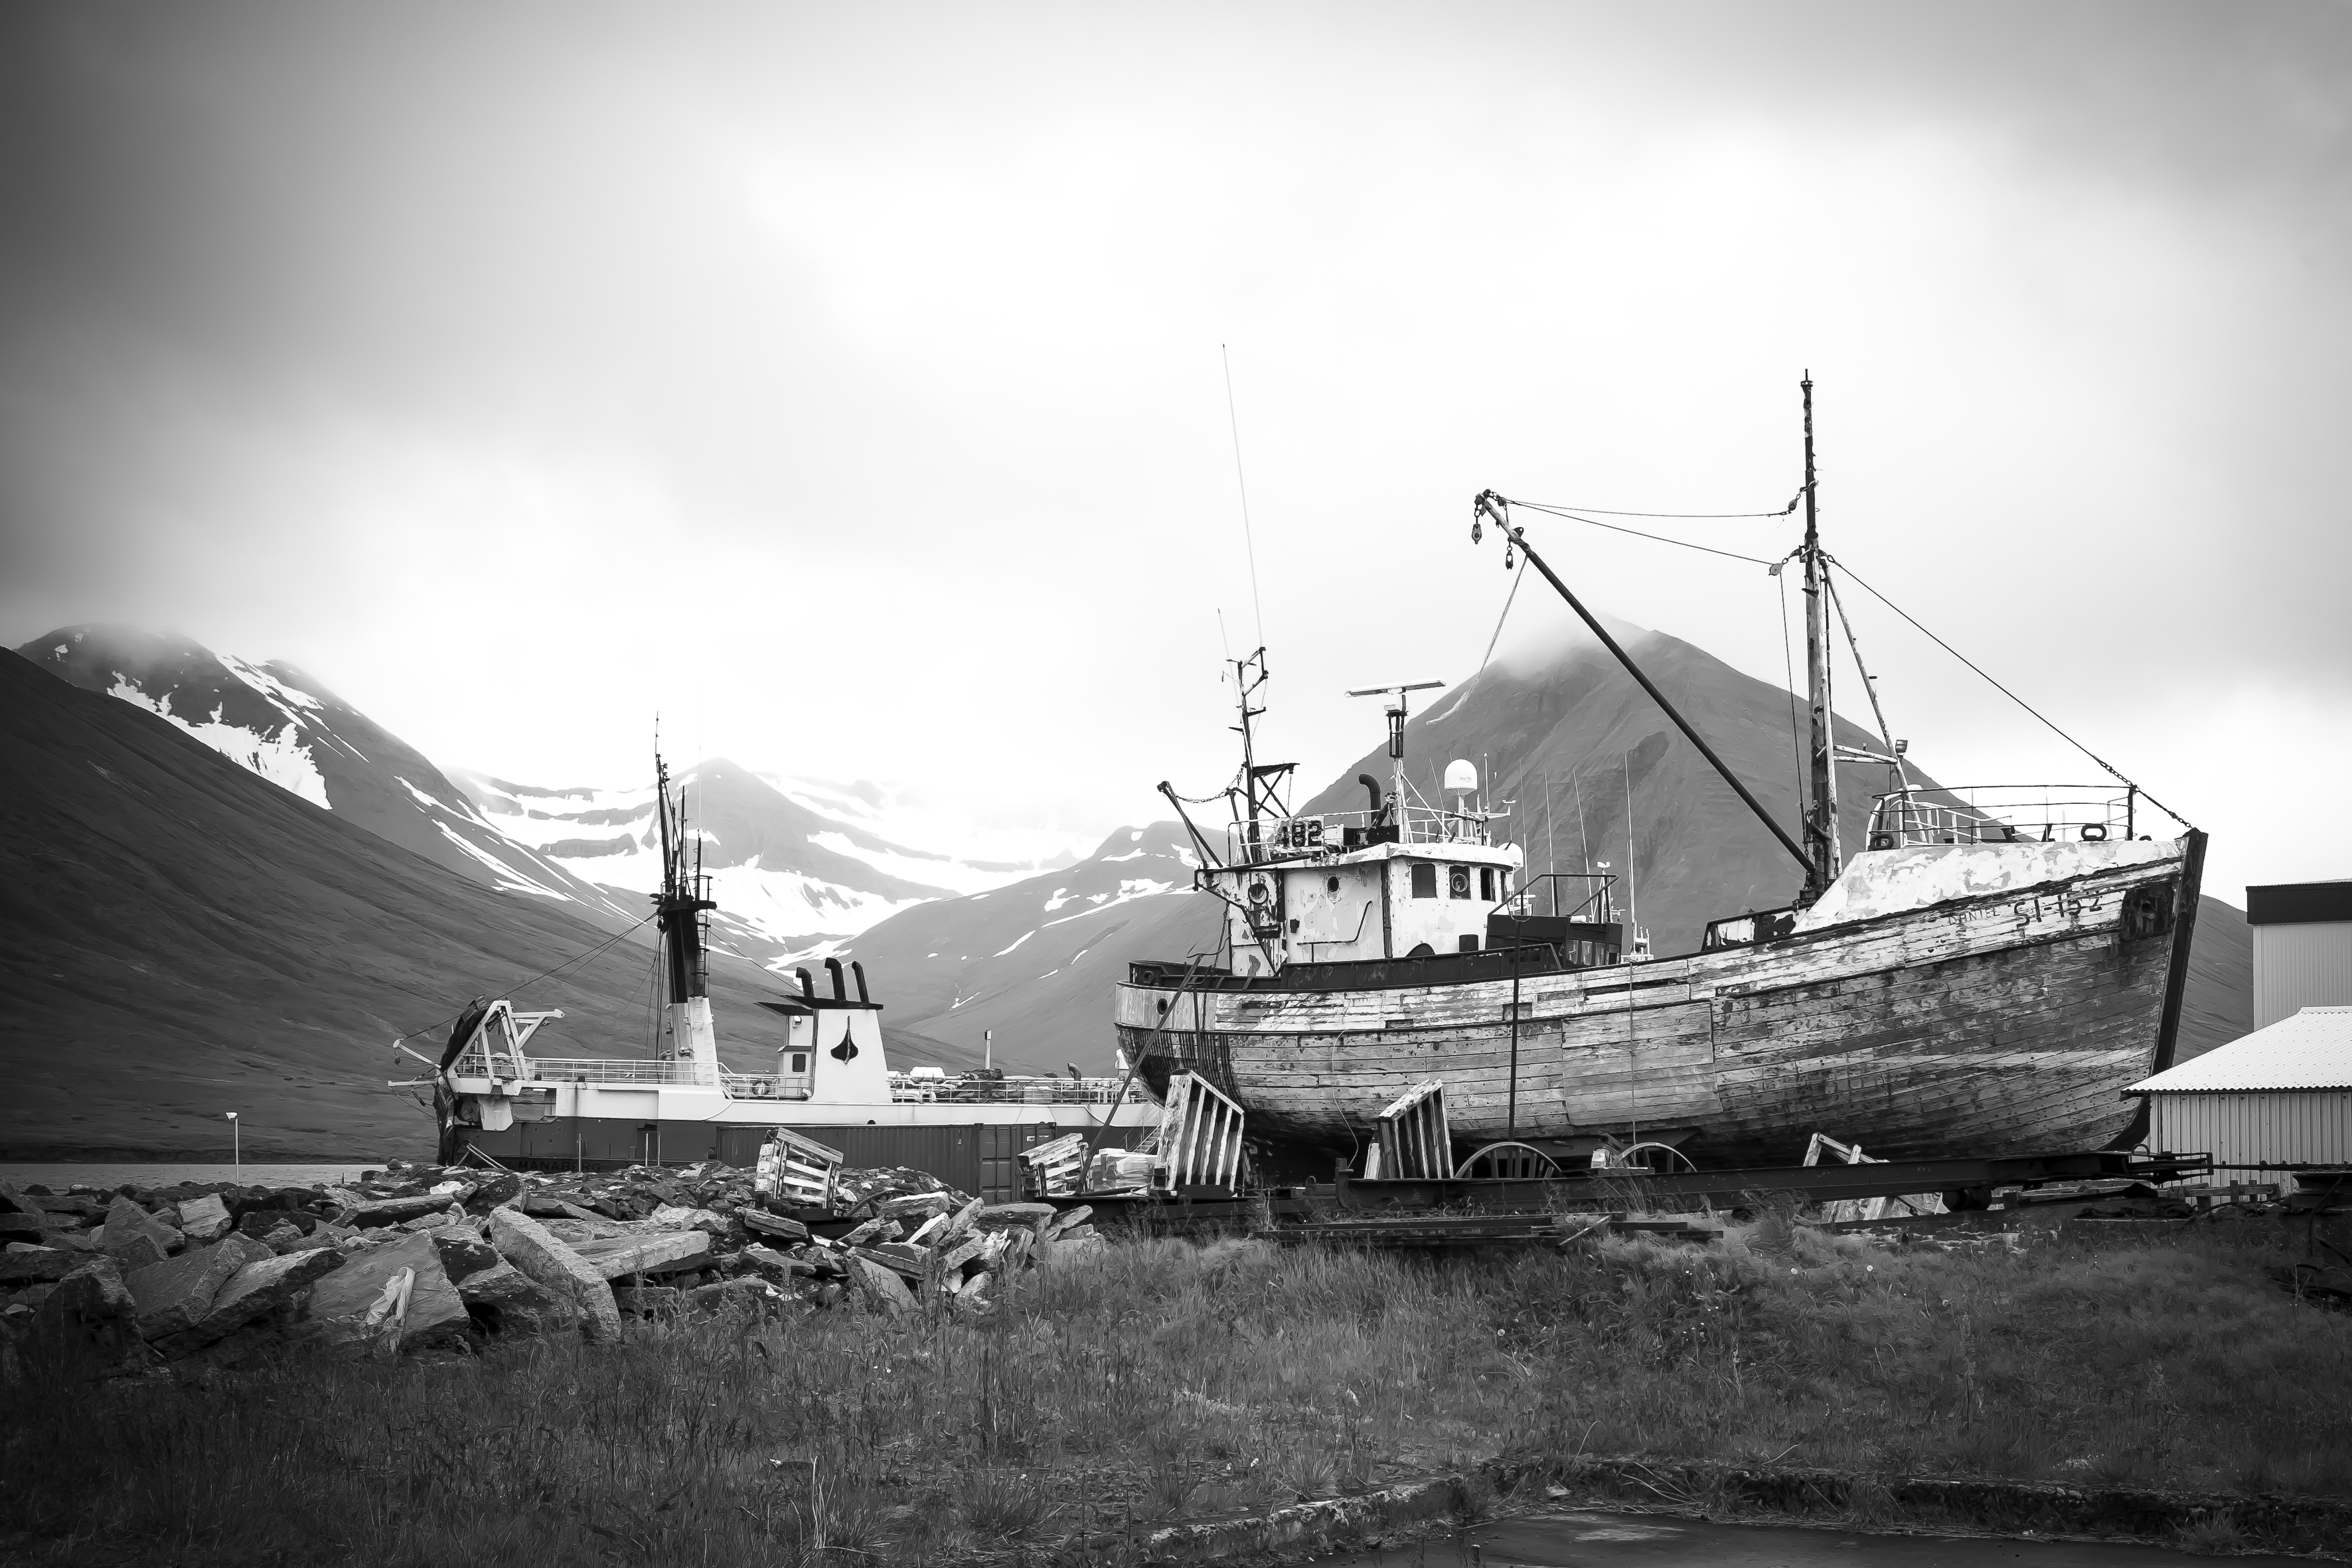
sea, black and white, boat, photography, ship, travel, fujifilm, vehicle, iceland, monochrome, bw, blackandwhite, blackwhite, is, ngc, fuji, watercraft, fujixt1, fujix, noireblanc, fishing vessel, monochrome photography